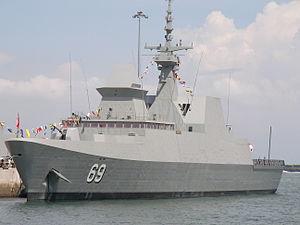
La classe Formidable est une classe de 6 frégates furtives en service dans la Marine de Singapour. Dérivée des navires de la classe La Fayette, il s'agit de l'ultime évolution du navire français, dotée d'une armement puissant et diversifié afin d'en faire un navire multi-missions.